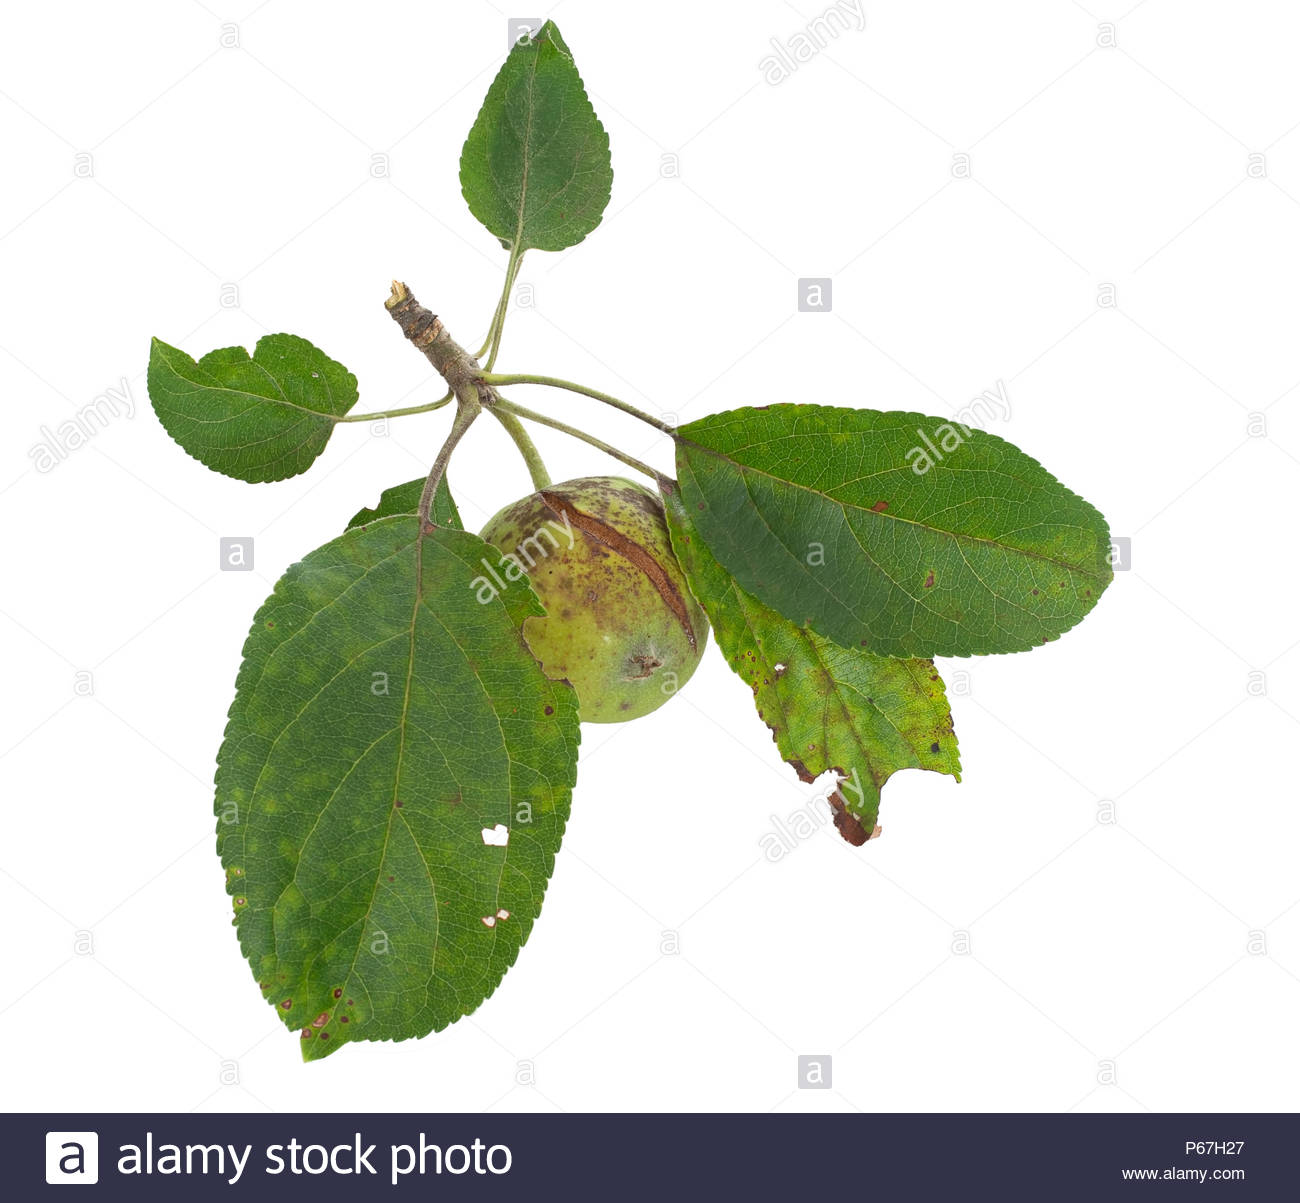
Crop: apple
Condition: scab